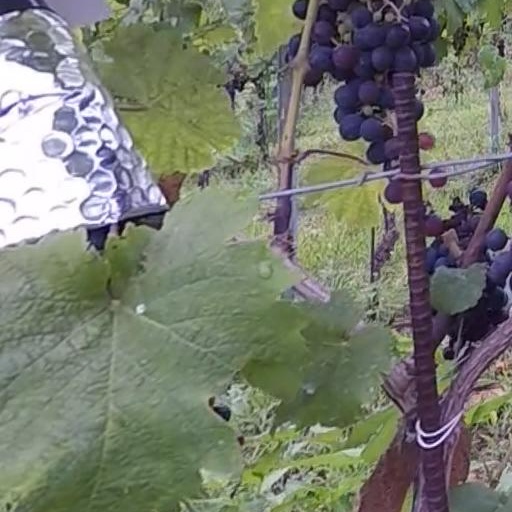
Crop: grape